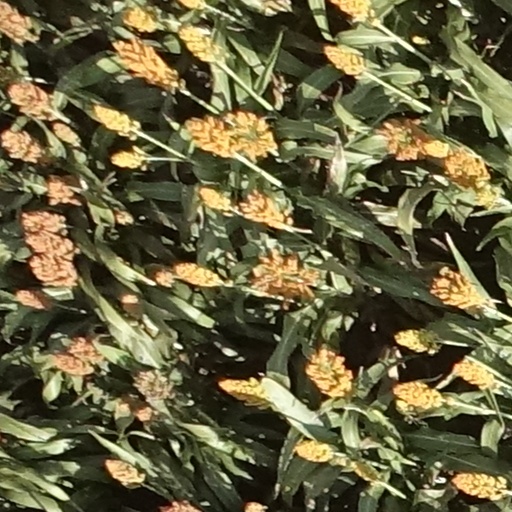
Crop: sorghum